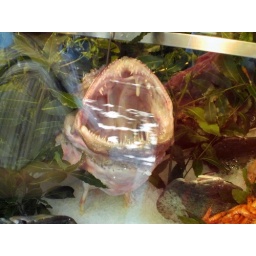
A fish display in a window in Madrid